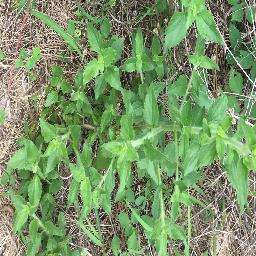
Label: siam_weed